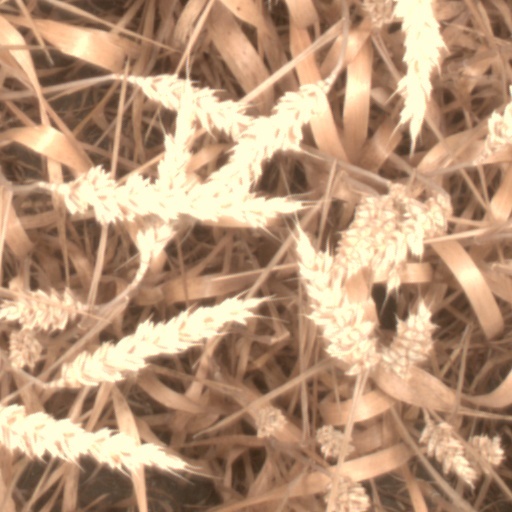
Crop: wheat